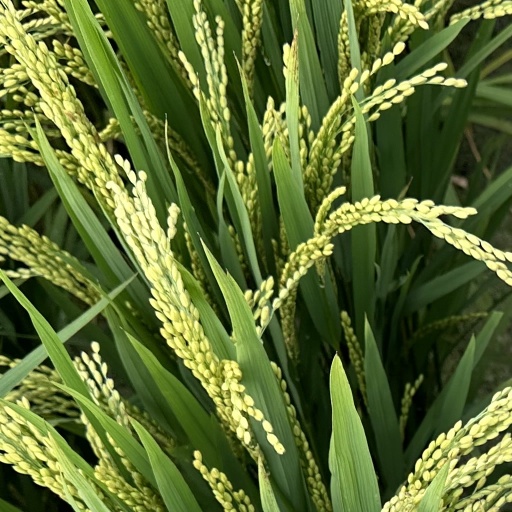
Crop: rice